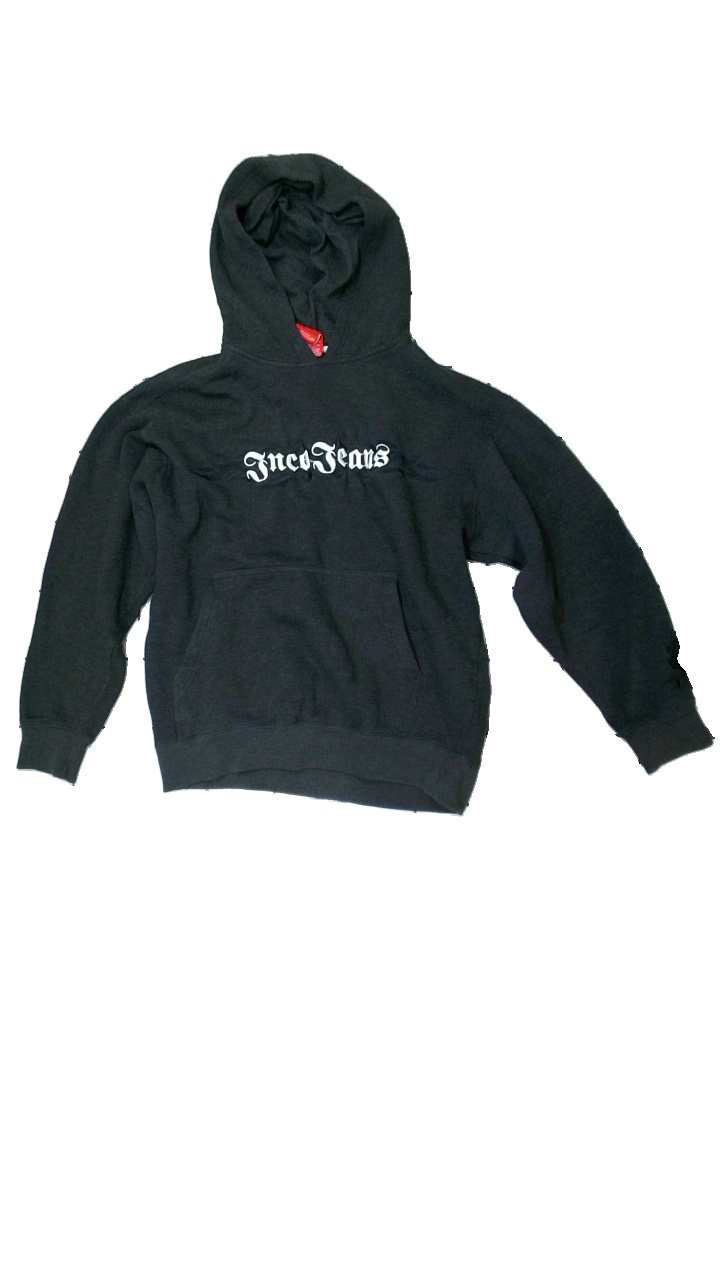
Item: Hoodie (Men)
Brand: Missing
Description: grey hoodie with embroidery
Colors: Grey
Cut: Regular
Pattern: Embroidered
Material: unknown
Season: All
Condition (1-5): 2
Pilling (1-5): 2
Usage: Export
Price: <50